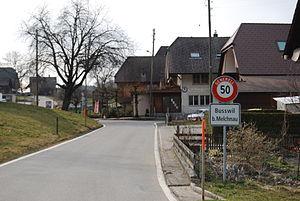
Busswil bei Melchnau est une commune suisse du canton de Berne, située dans l'arrondissement administratif de Haute-Argovie.